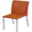
Label: chair